Skyspace Lech

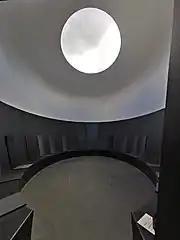

The American light artist James Turrell is the original designer of the so-called "skyspace". A skyspace is an enclosed space which is open to the sky through a large hole in the ceiling or dome. It usually is large enough for about 15 people.